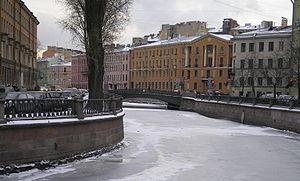
Le canal Griboïedov est un canal de Saint-Pétersbourg construit en 1739 sous le nom de canal Catherine, en l'honneur de Catherine Iʳᵉ de Russie. Le canal a été renommé canal Griboïedov en 1923, en mémoire de l'homme de lettres et diplomate qui habita entre 1816 et 1818 dans une maison au bord du canal. Sa partie la plus pittoresque part du Pont aux Lions vers le sud.